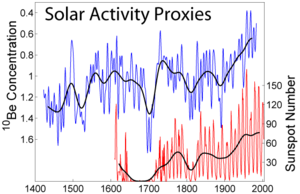
La météorologie de l’espace est une discipline récente qui s’intéresse principalement à l'impact de l'activité solaire sur notre environnement terrestre. Plus exactement : « La météorologie de l’espace est la discipline qui traite de l’état physique et phénoménologique des environnements spatiaux naturels. Au moyen de l'observation, la surveillance, l'analyse et la modélisation, elle vise plusieurs objectifs : d'une part, comprendre et prévoir l'état du Soleil et des environnements interplanétaire ou planétaire, ainsi que les perturbations qui les affectent, qu’elles soient d’origine solaire ou non ; d'autre part, analyser en temps réel ou prévoir d'éventuels effets sur les systèmes biologiques et technologiques ».
Le béryllium 10, noté ¹⁰Be, est l'isotope du béryllium dont le nombre de masse est égal à 10 : son noyau atomique compte 4 protons et 6 neutrons, pour une masse atomique de 10,013 533 8 uma. Le béryllium 10 est radioactif de période 1,39 Ma, et conduit par désintégration β au bore 10, avec une énergie de désintégration de 556,2 keV :